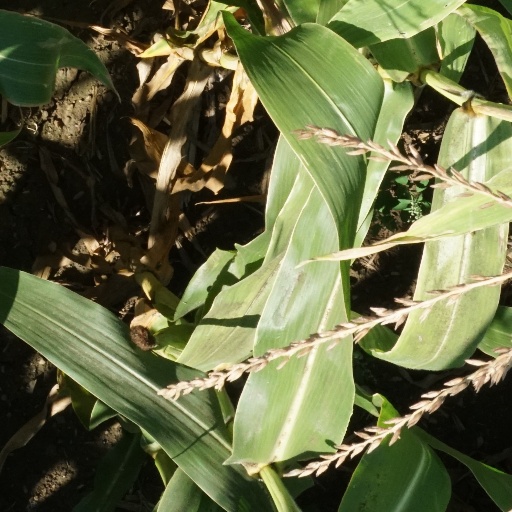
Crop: maize; corn